Santa Maria Ship & Museum

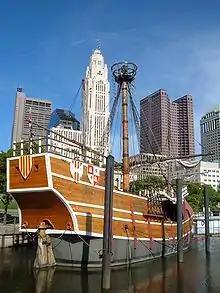
The "Santa Maria" in 2008

The Santa Maria Ship & Museum was a museum ship in downtown Columbus, Ohio. The craft was a full-size replica of the "Santa María", one of three ships Christopher Columbus used in 1492 during his first voyage to the Americas. The ship was displayed in Columbus from 1991 to 2014, when it had to be relocated due to the Scioto Mile project reshaping the riverbanks. The "Santa Maria" has sat on a city-owned lot since its relocation.